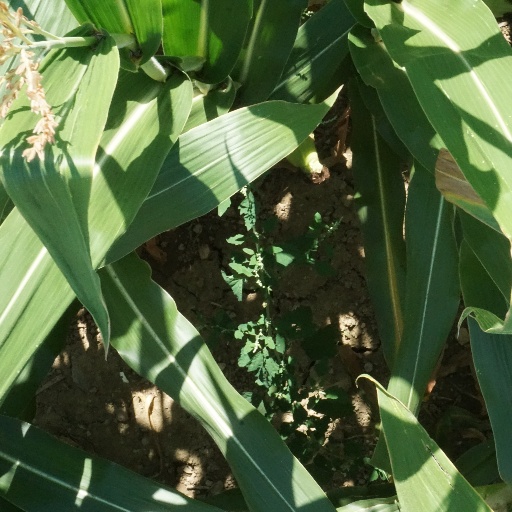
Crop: maize; corn